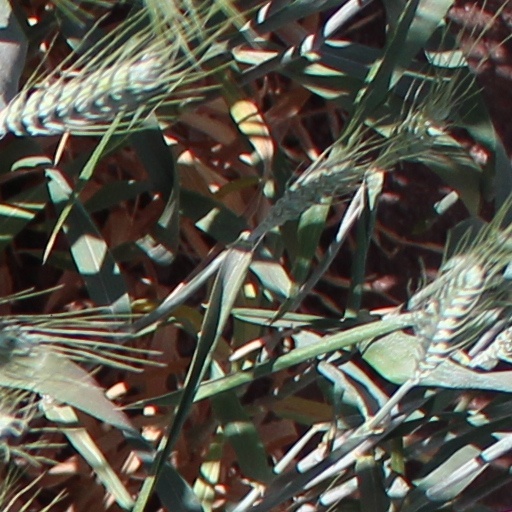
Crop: wheat